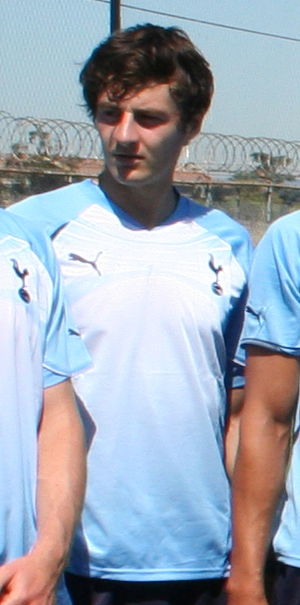
Ryan Mason
Mason træning med Tottenham Hotspur i 2010
Ryan Glen Mason er en engelsk tidligere fodboldspiller, der spillede som midtbanespiller, blandt andet for Tottenham og Hull. Han nåede desuden at spille én kamp for Englands landshold.